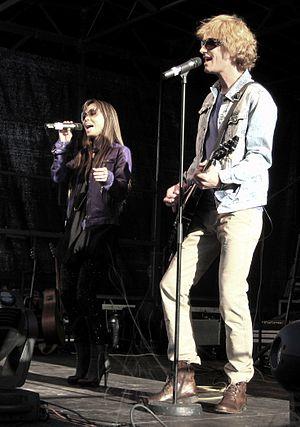
Le Danemark a participé au Concours Eurovision de la chanson 2010.